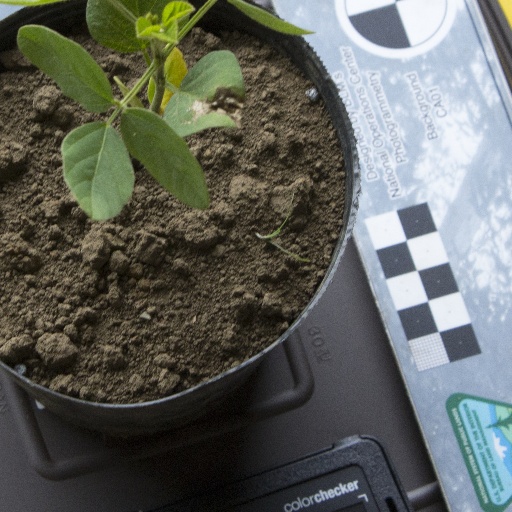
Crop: soybean